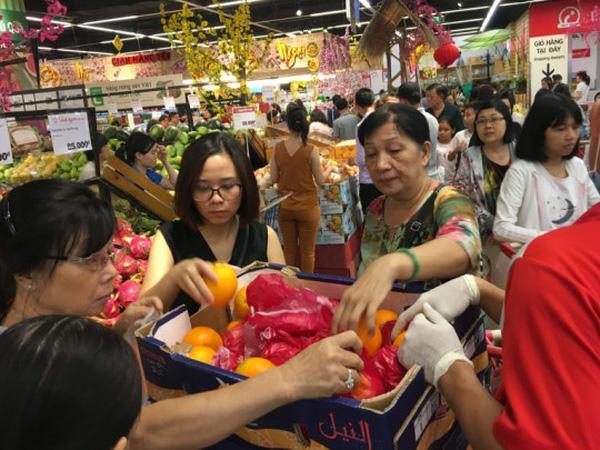
người mặc áo đỏ đang đeo găng tay cao su